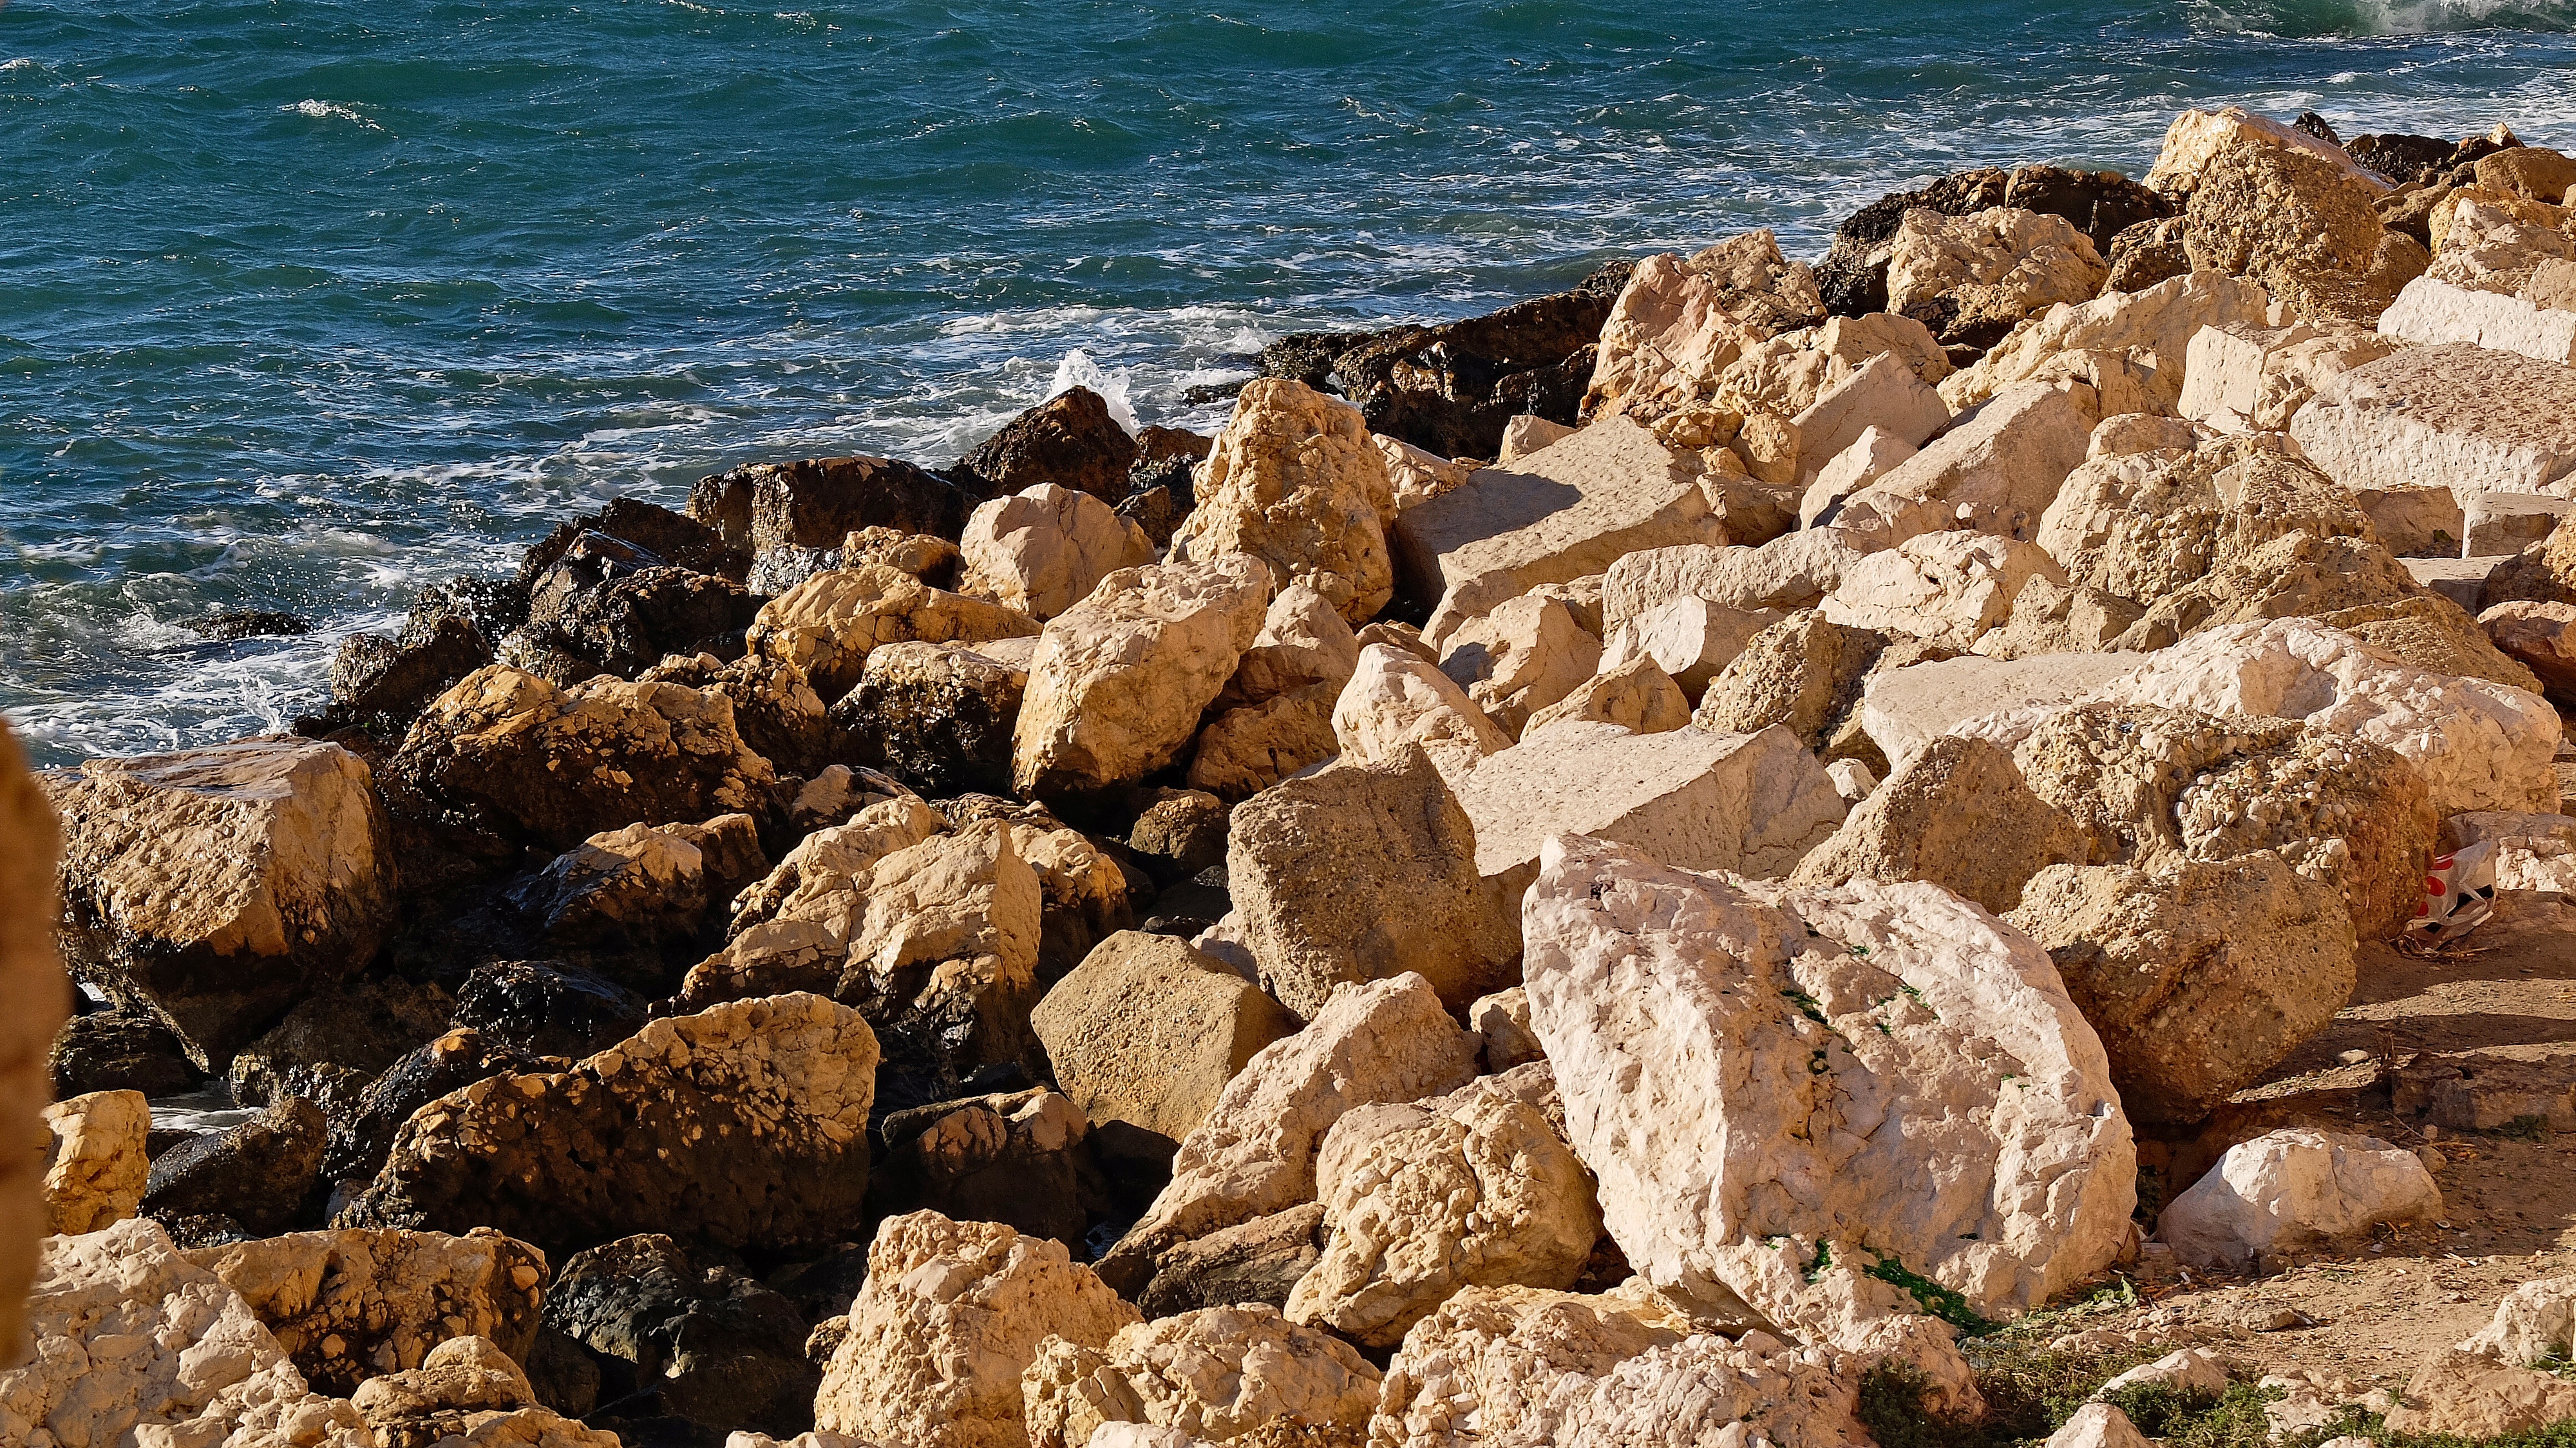
beach, sea, coast, sand, rock, ocean, shore, stone, formation, seawall, harbor, port, jetty, terrain, material, geology, boulder, marseille, breakwater, cape, natural environment